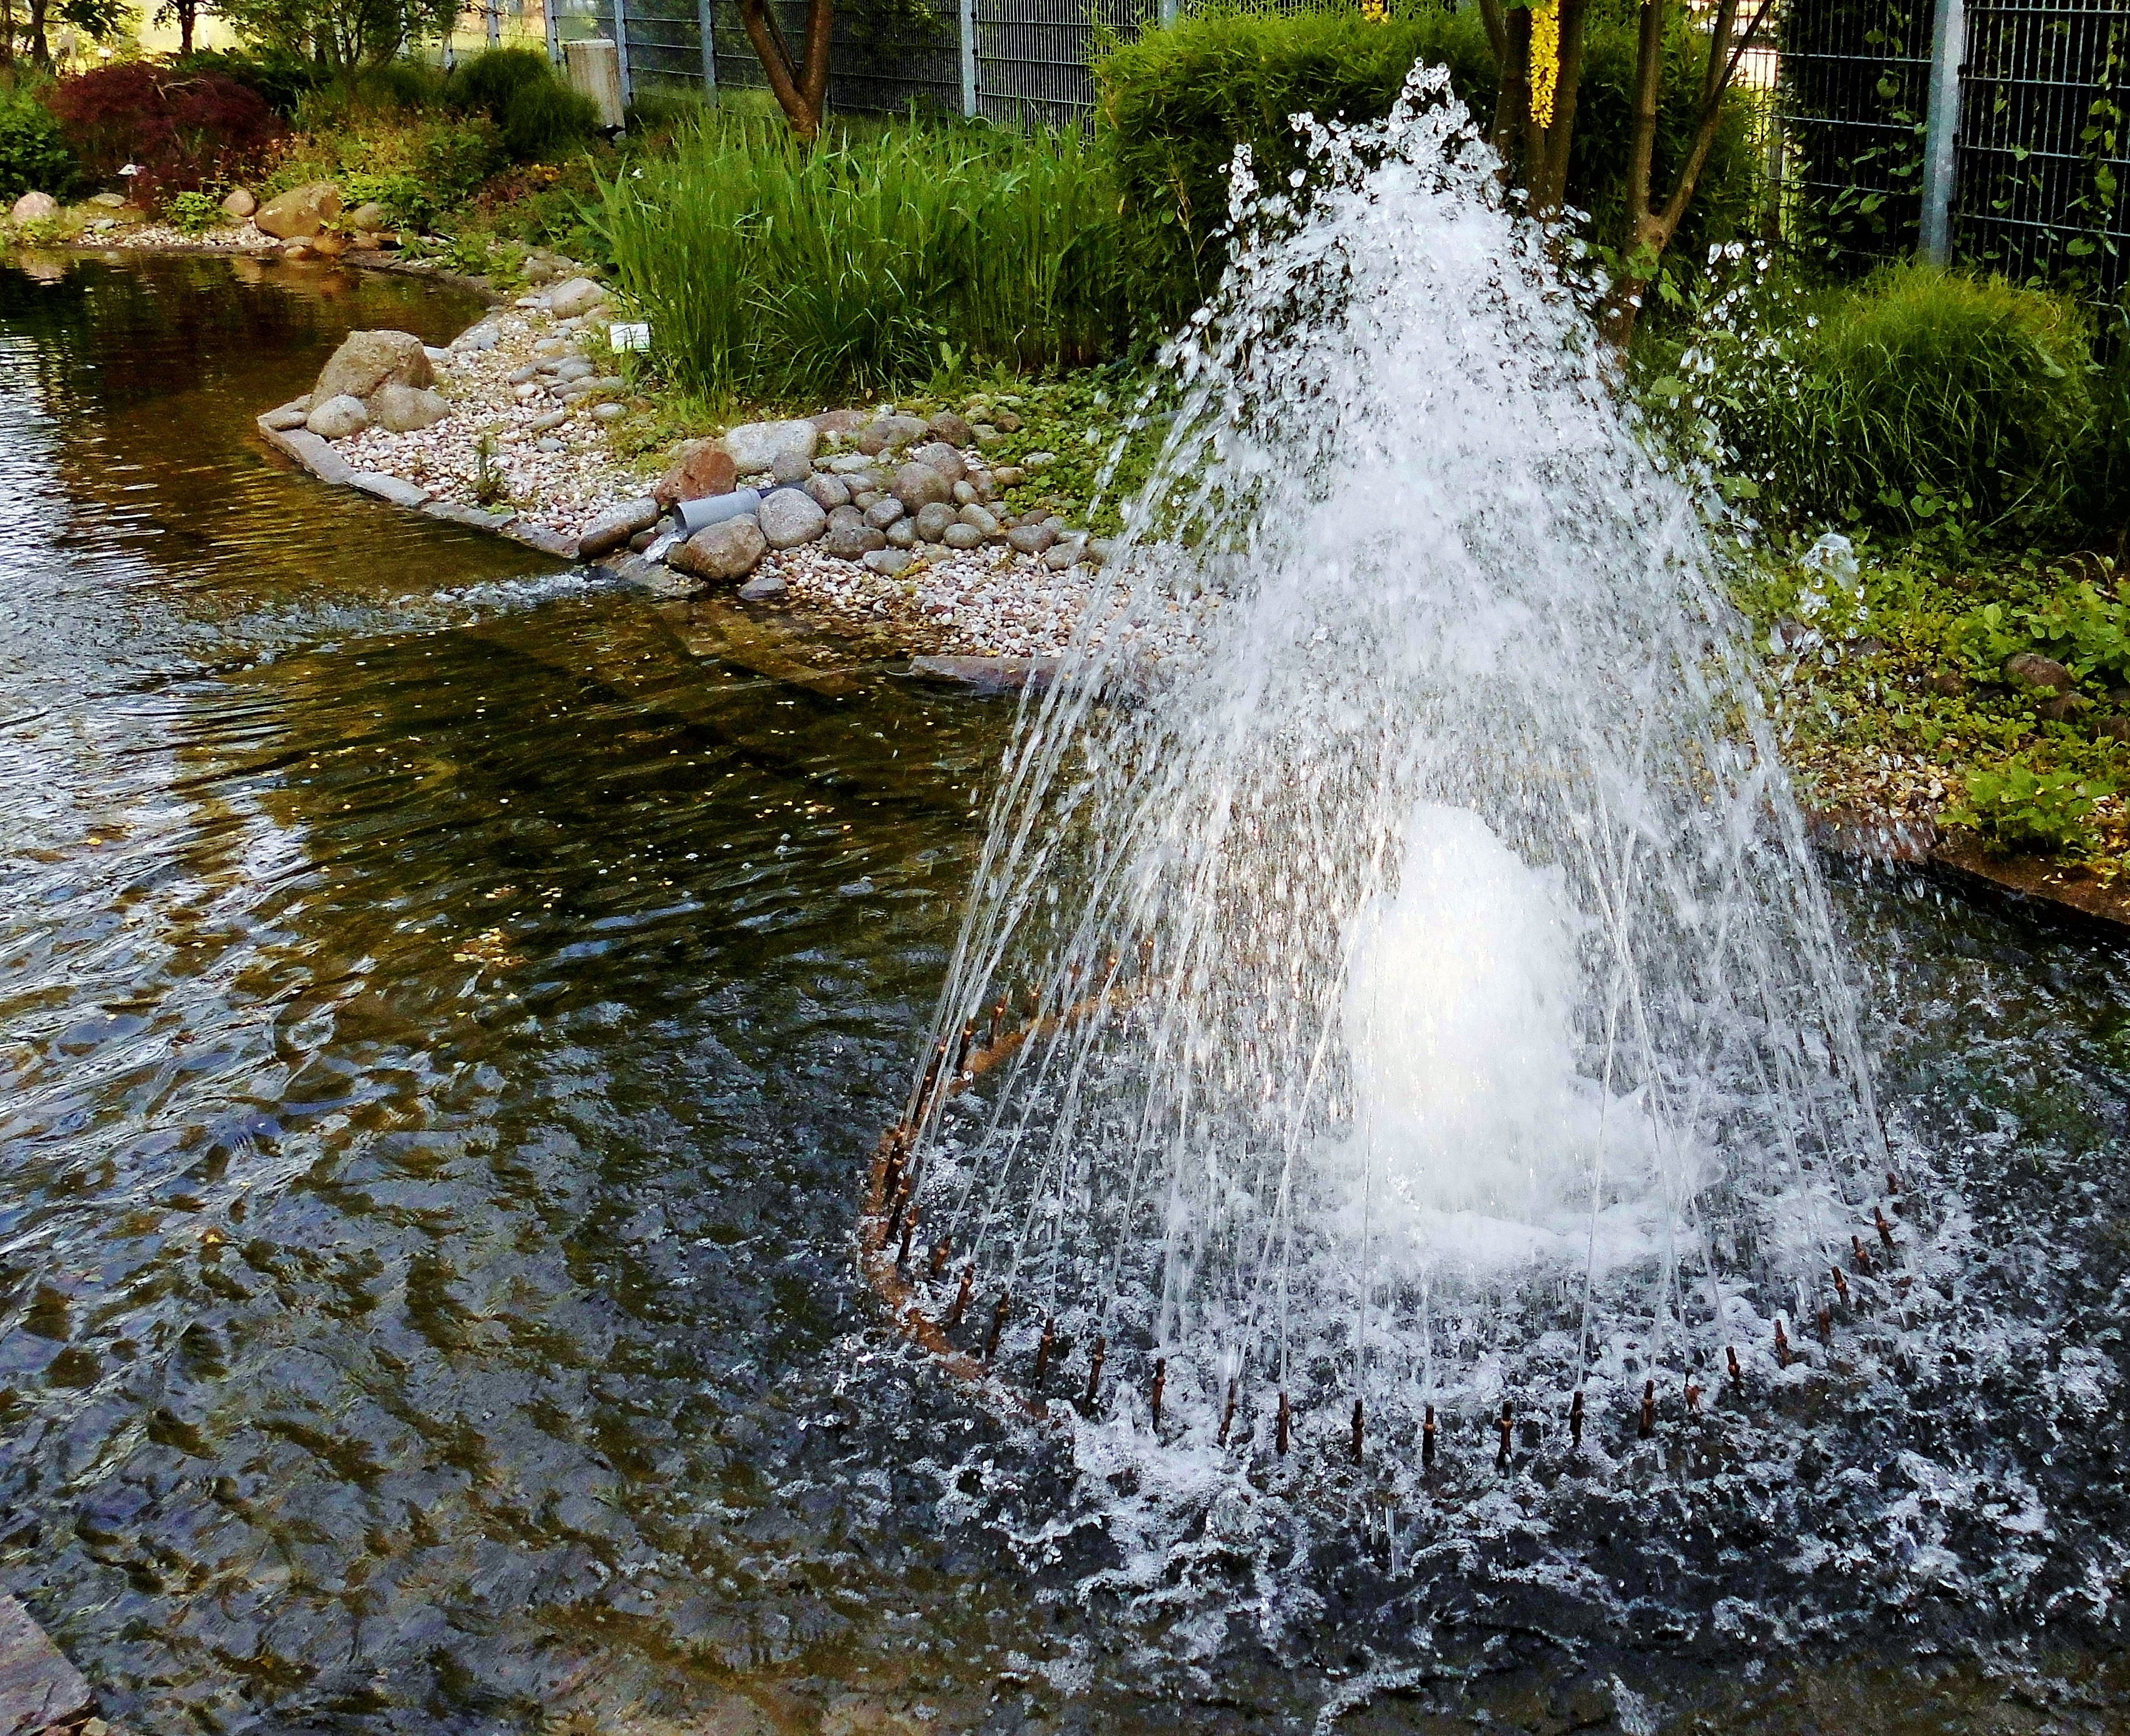
water, waterfall, pond, stream, body of water, fountain, water feature, watercourse, china garden, biotope